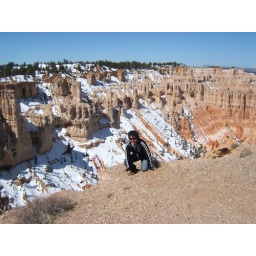
this young boy is the fresh graduate, sitting in same car with me. Joker, like to talk a lot.